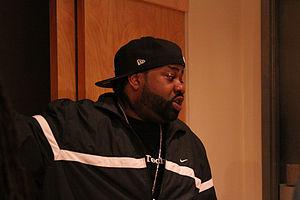
Lord Finesse, de son vrai nom Robert Hall, Jr., né le 19 février 1970 dans le Bronx, New York, est un rappeur et producteur américain, leader du collectif D.I.T.C..